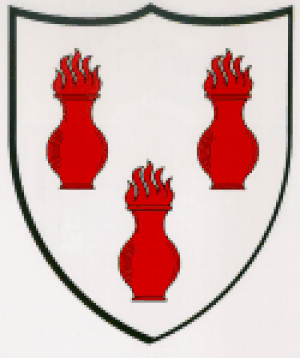
Couvet est une localité de la commune de Val-de-Travers et ancienne commune suisse du canton de Neuchâtel située dans la région Val-de-Travers.